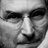
Emotion: sad